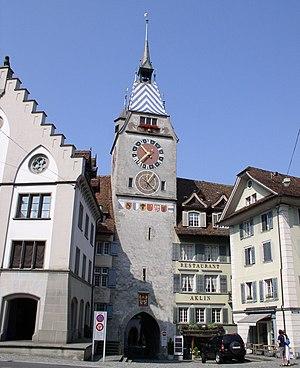
La Zytturm est une tour située dans la ville de Zoug, en Suisse sur laquelle se trouve une horloge astronomique.